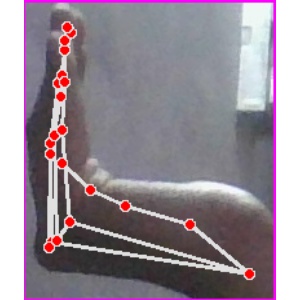
अक्षर: स